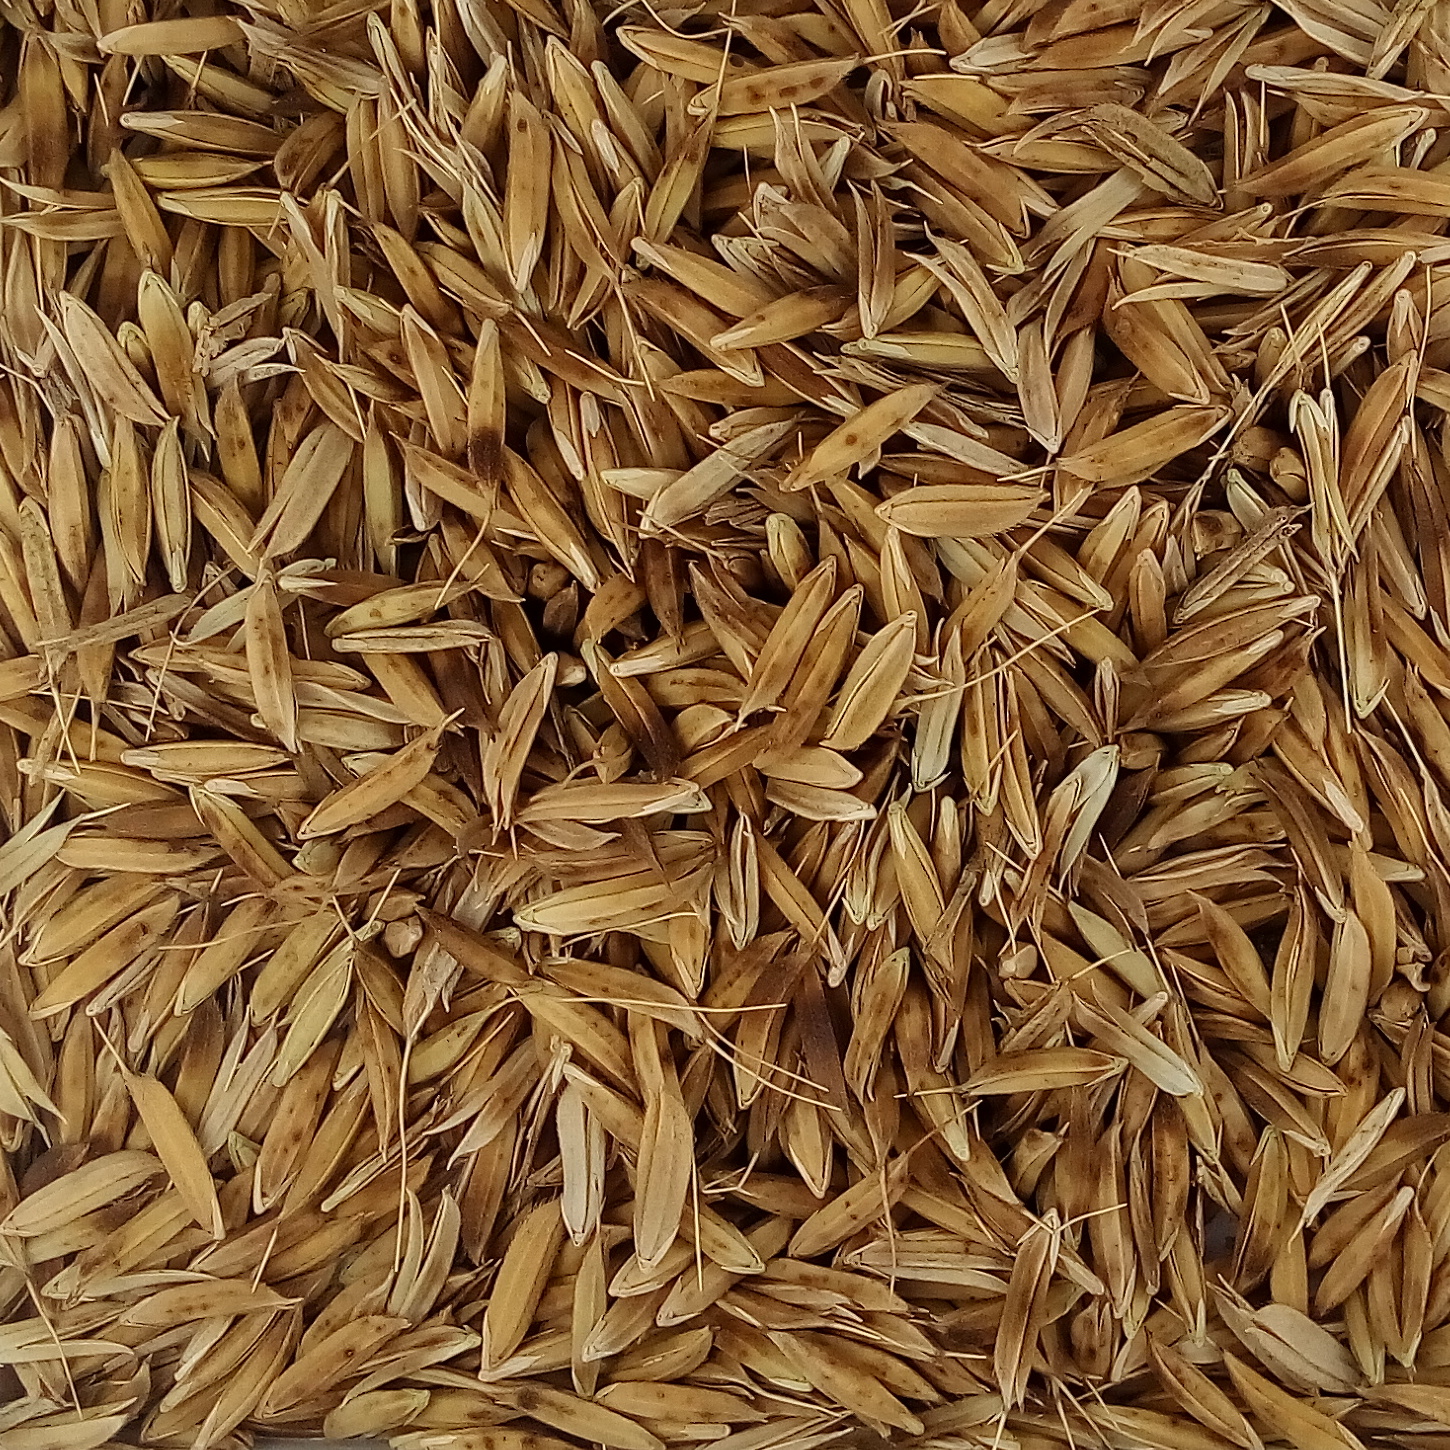
Rice seed variety: DHBT_3